Léon Daudet

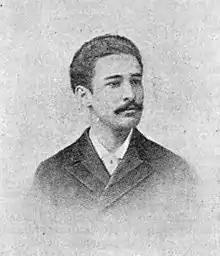
Daudet in July 1895 edition of The Bookman (New York City)

Together with Charles Maurras (who remained a lifelong friend), he co-founded (1907) and was an editor of the nationalist, integralist periodical "L'Action Française". A deputy from 1919 to 1924, he failed to win election as a senator in 1927 – despite having gained prominence as the voice of the monarchists. When Maurras was released from prison after serving a sentence for verbally attacking Prime Minister Léon Blum, Daudet joined other political leaders Xavier Vallat, Darquier de Pellepoix, and Philippe Henriot to welcome him in the Vel' d'Hiv in July 1937.